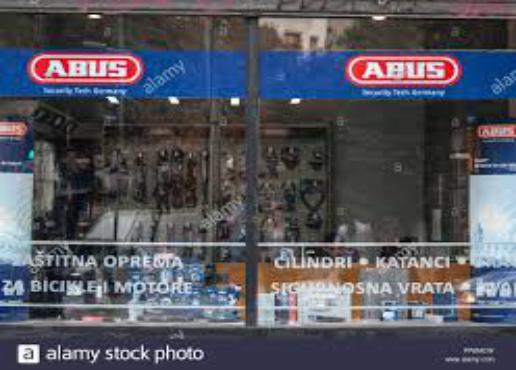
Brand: abus
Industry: Others